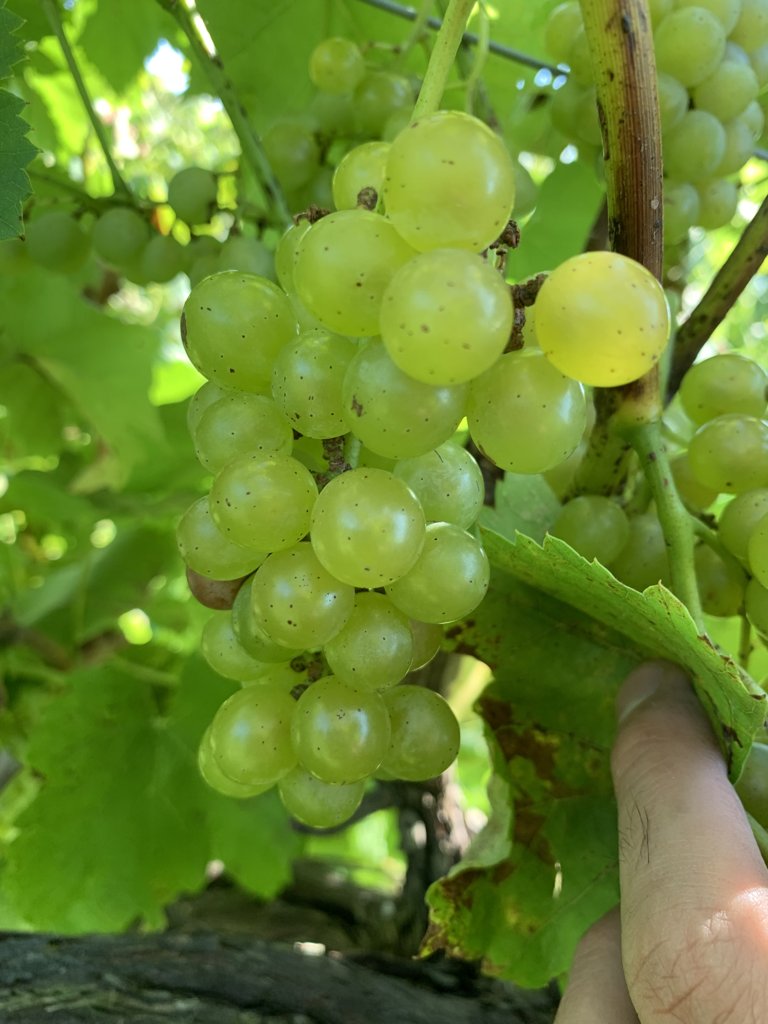
Berries visible: 0
Grape clusters: 5